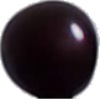
Label: cherry_wax_black